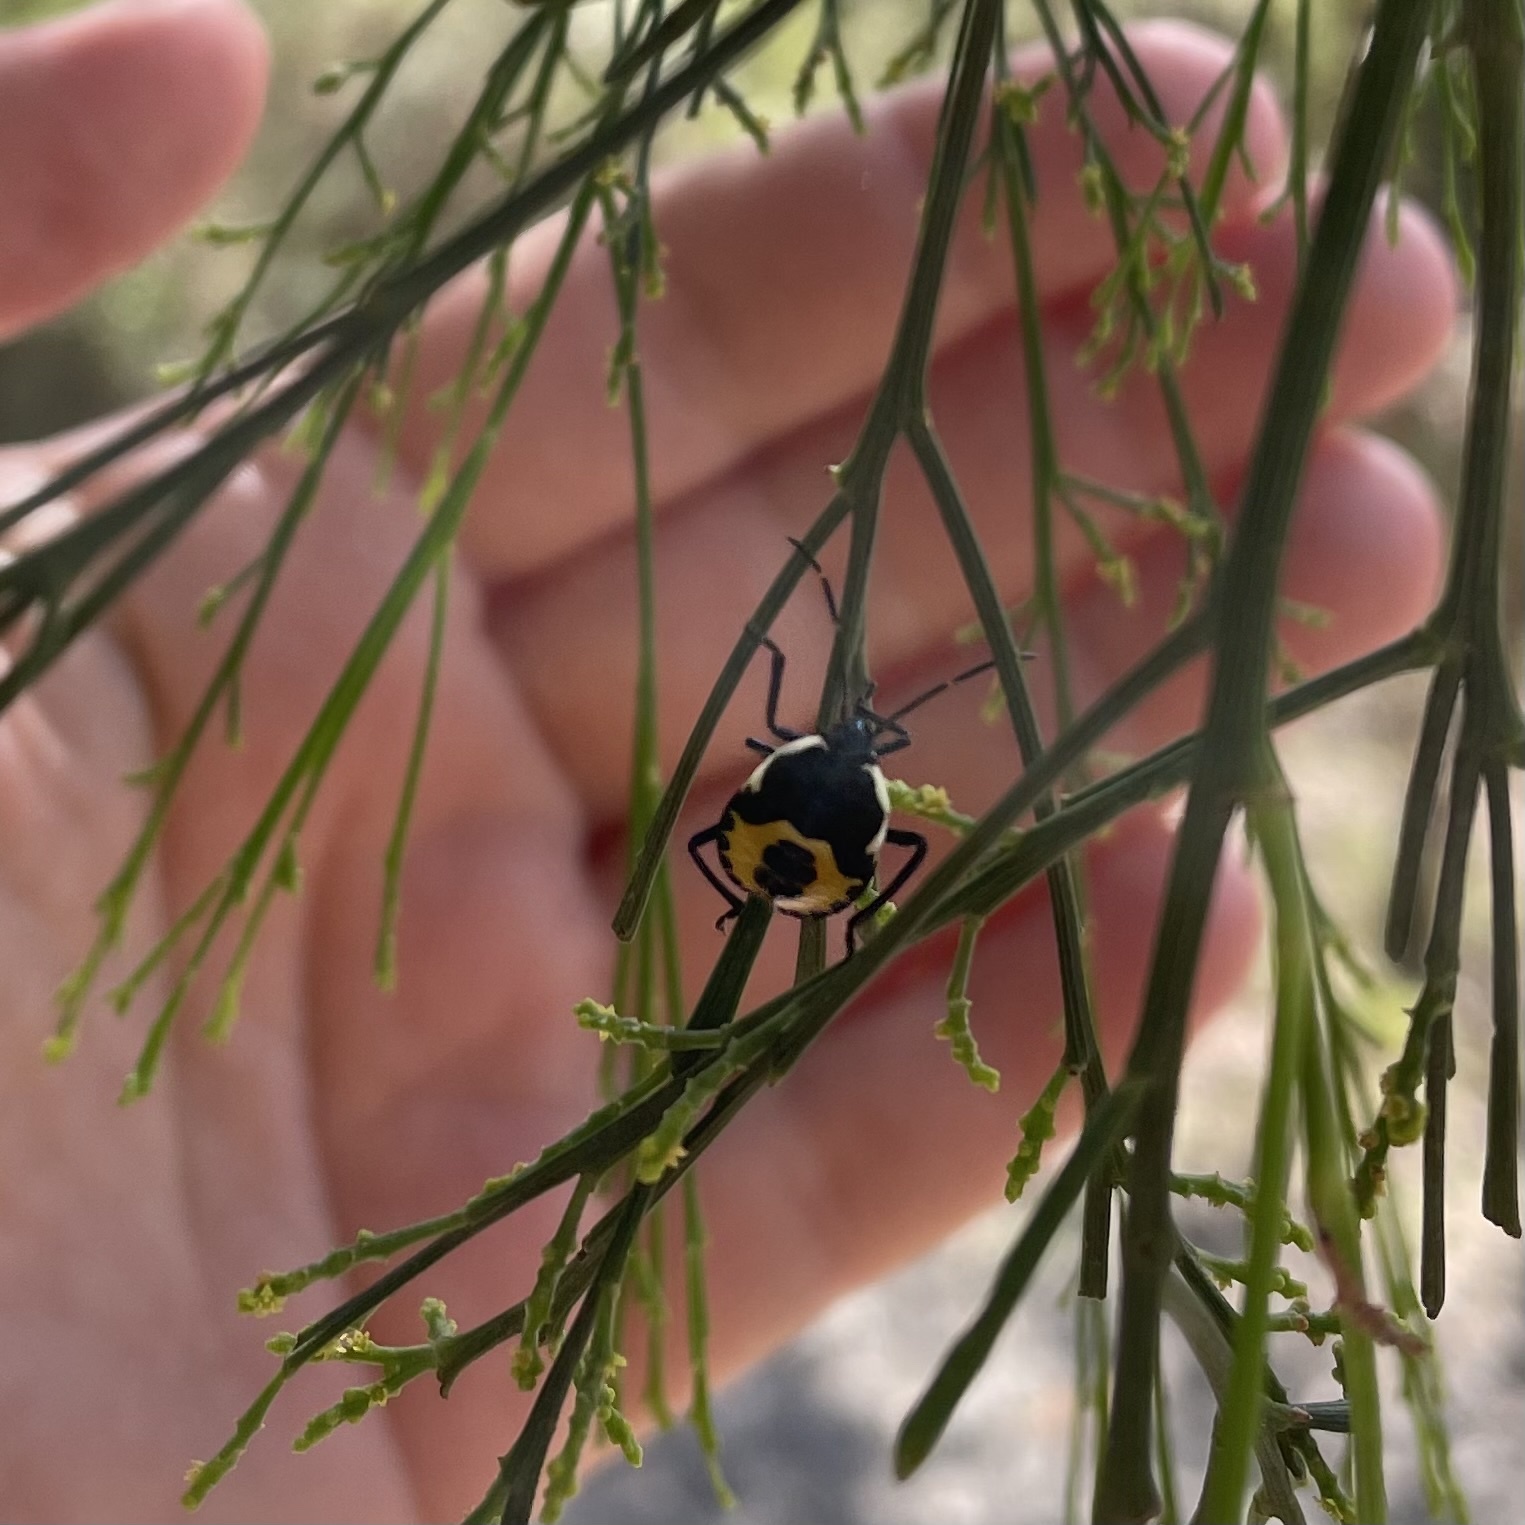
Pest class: stink_bug